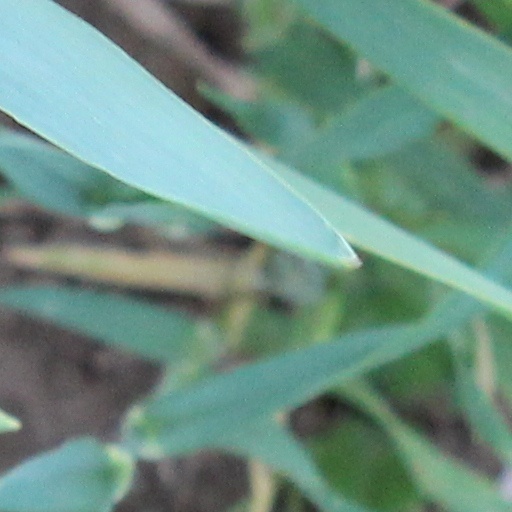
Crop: wheat